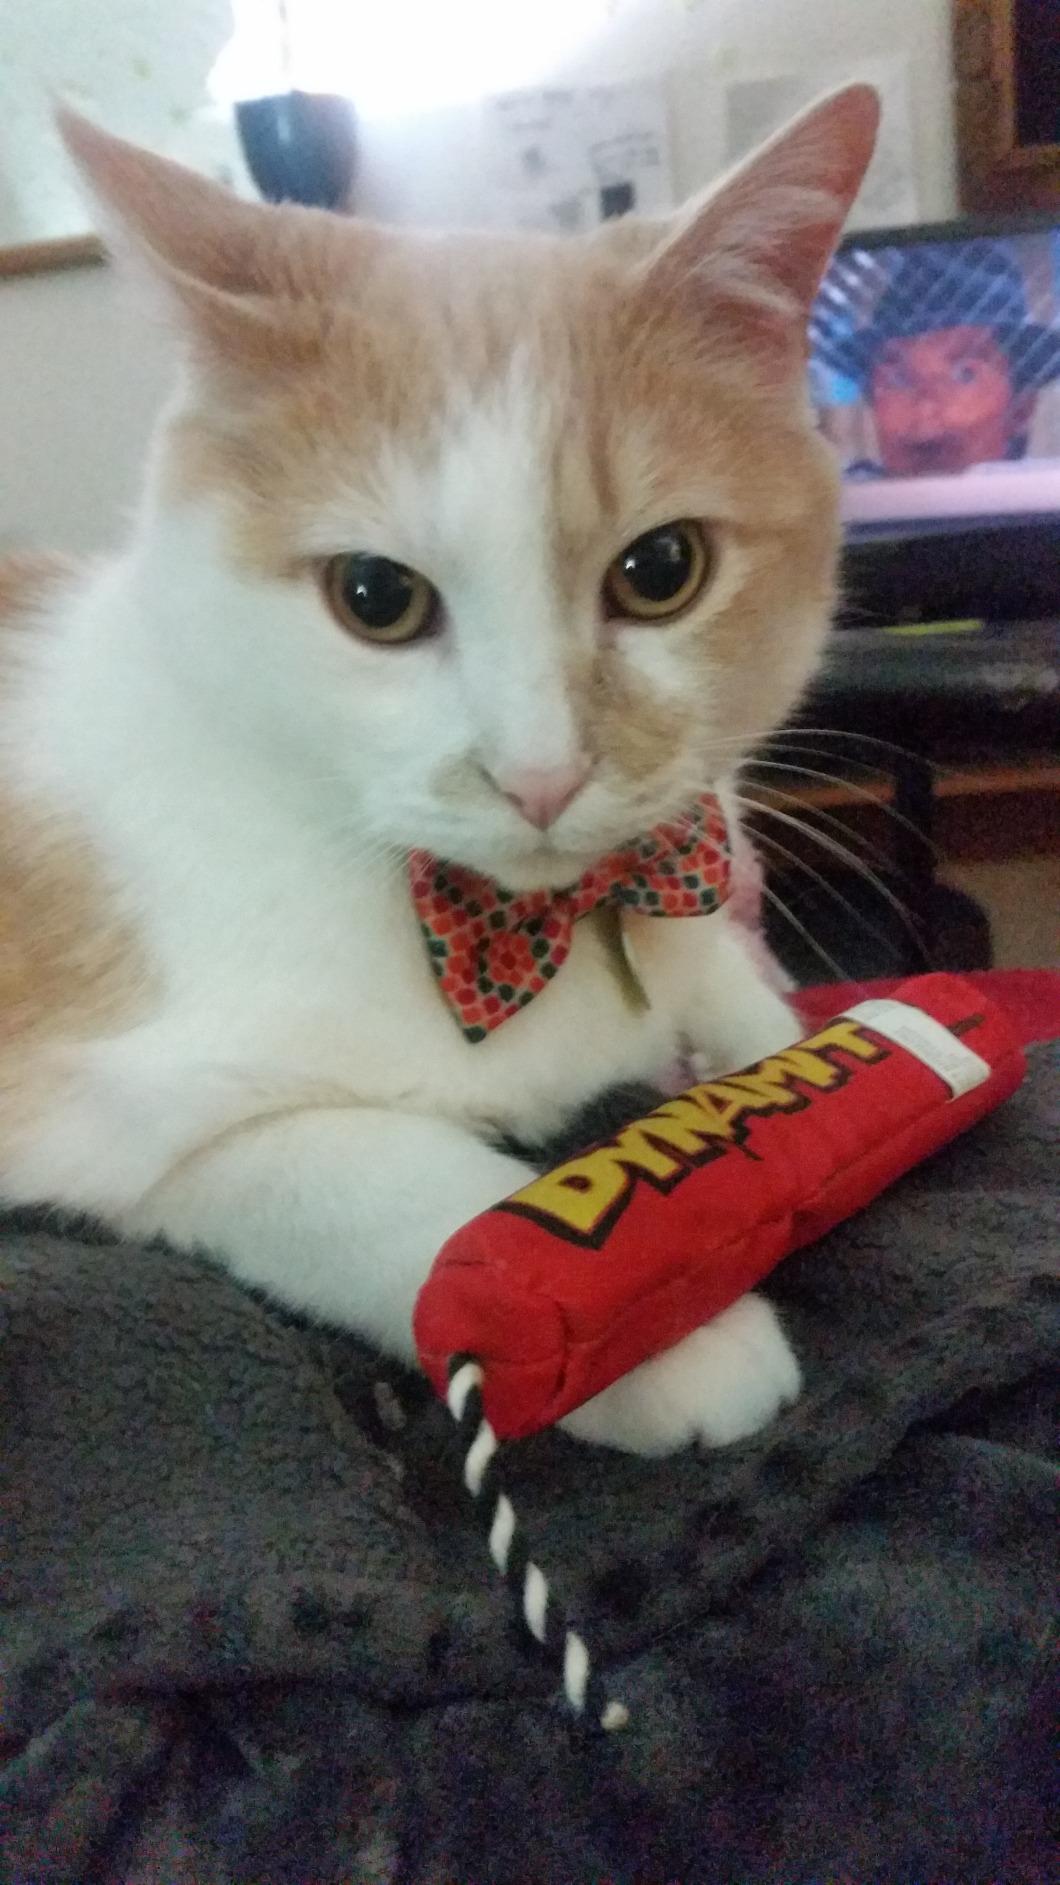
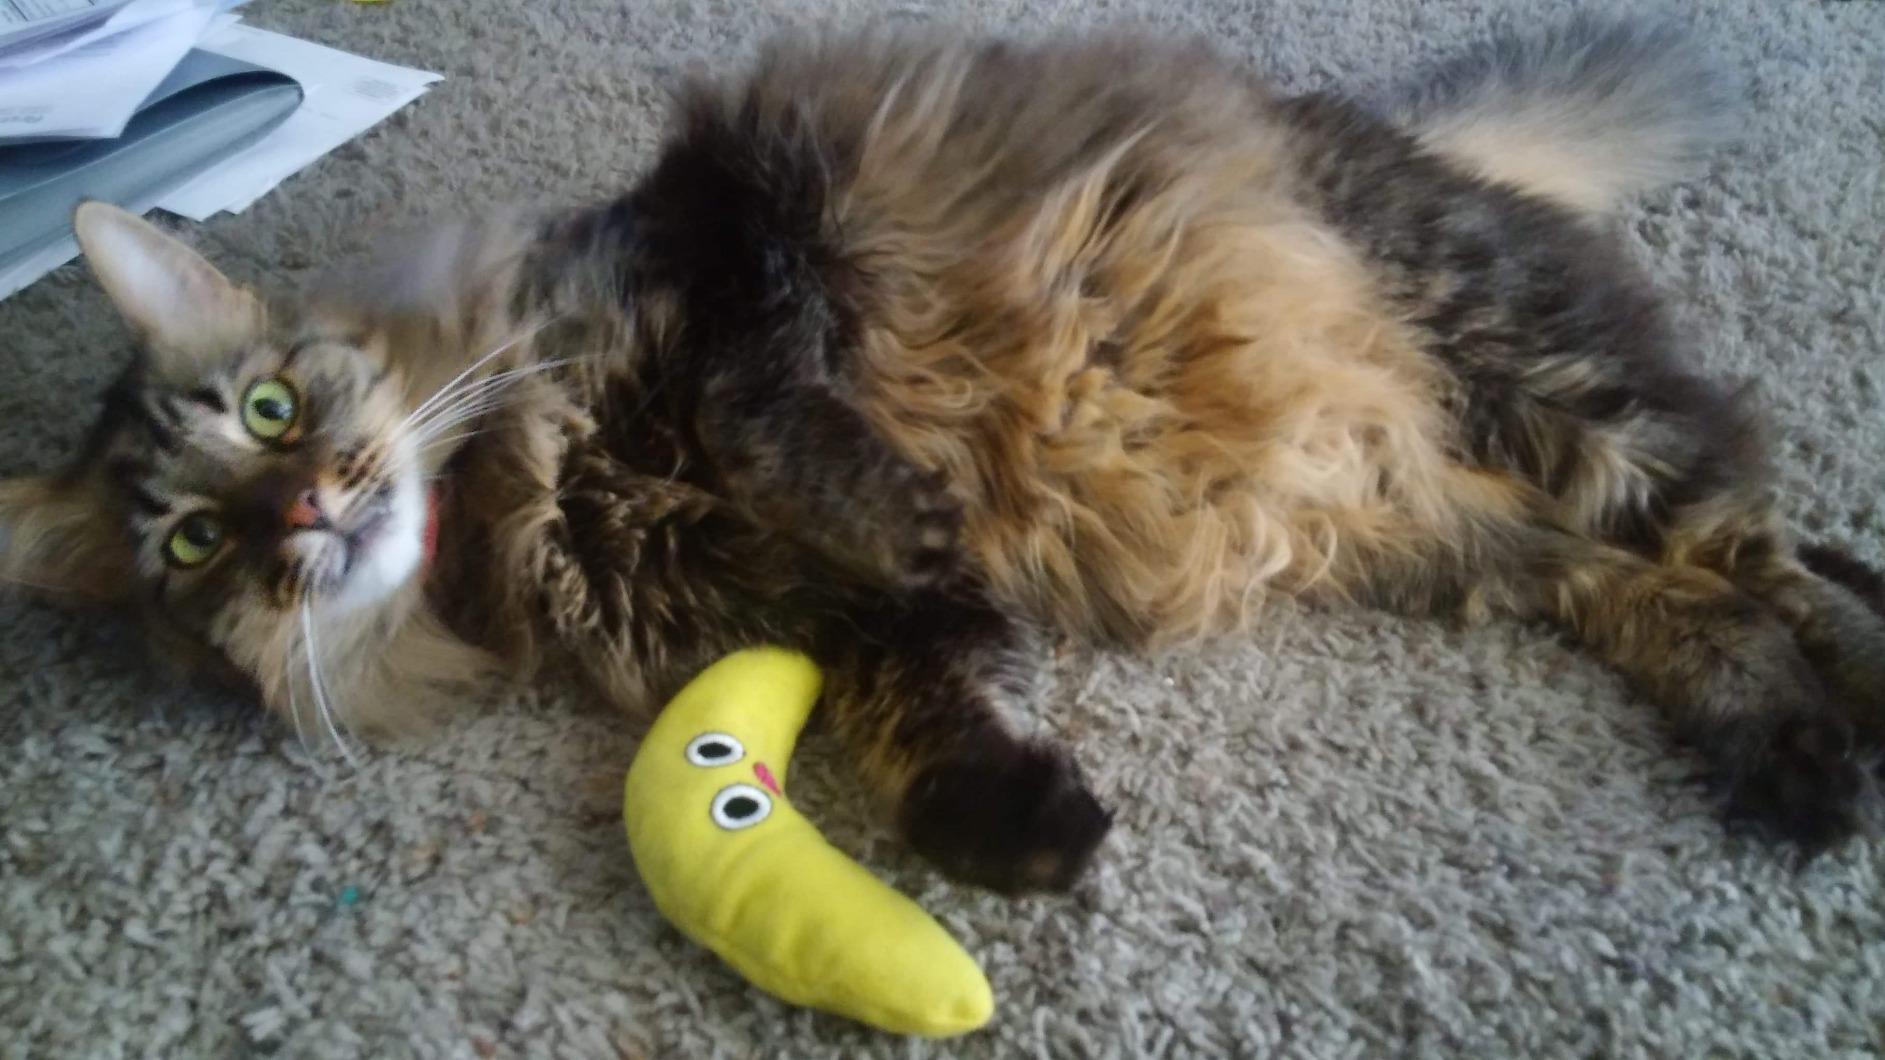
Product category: items_toy
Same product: no